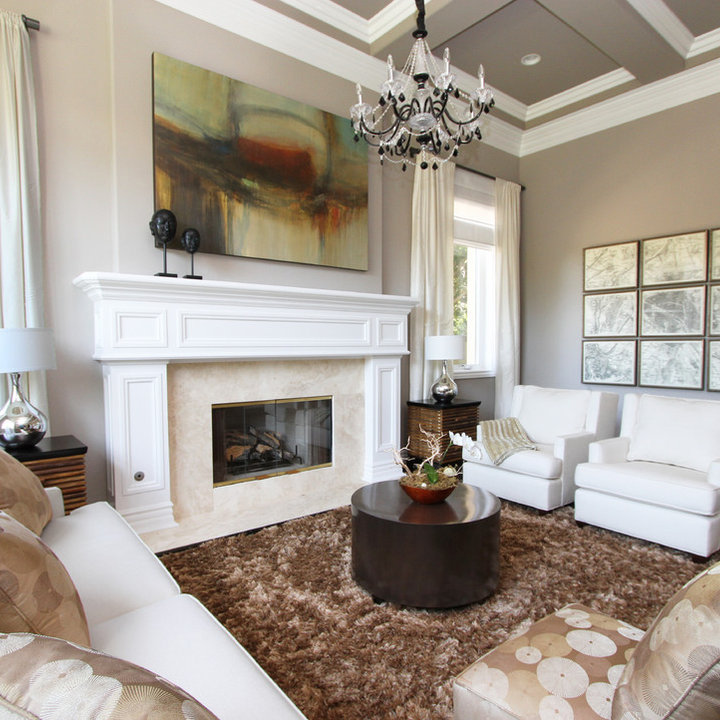
Style: Glamour